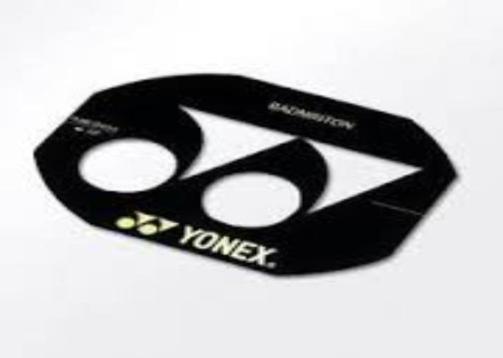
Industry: Sports